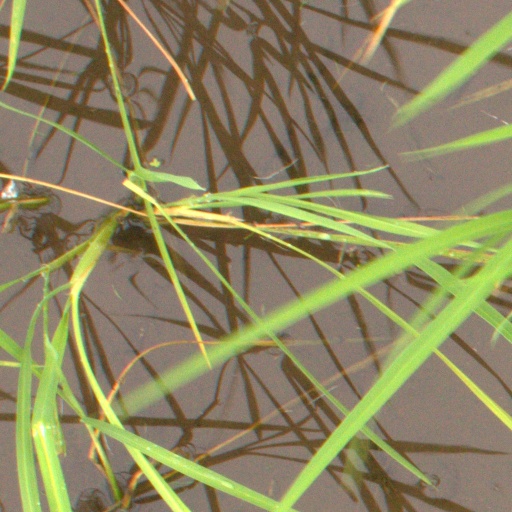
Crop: rice